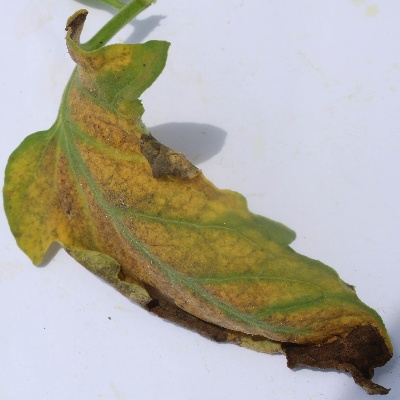
Crop: Tomato
Condition: septoria leaf spot